Mike Gartner

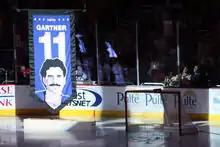
Mike Gartner had his jersey retired by the Washington Capitals in 2008. The banner shown here has since been replaced.

Gartner and his wife Colleen have two sons, Joshua and Dylan, and a daughter Natalie. They reside in Shanty Bay, Ontario.